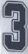
Number: 3